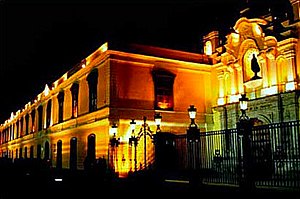
Universidad Nacional Mayor de San Marcos / Galleri
Universidad Nacional Mayor de San Marcos, forkortet UNMSM, er med sine ca. 40.000 indskrevne studerende det største universitet i Peru og samtidig et af verdens største.